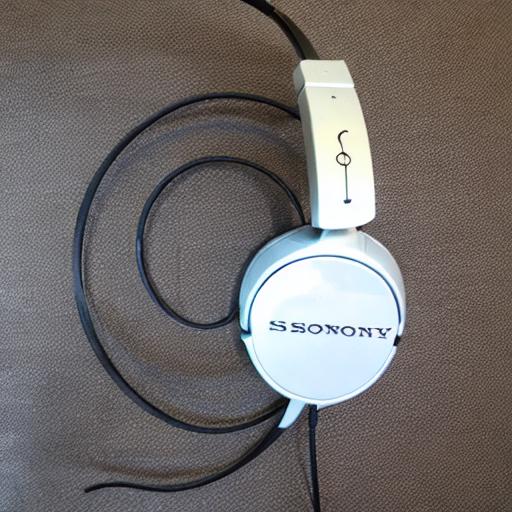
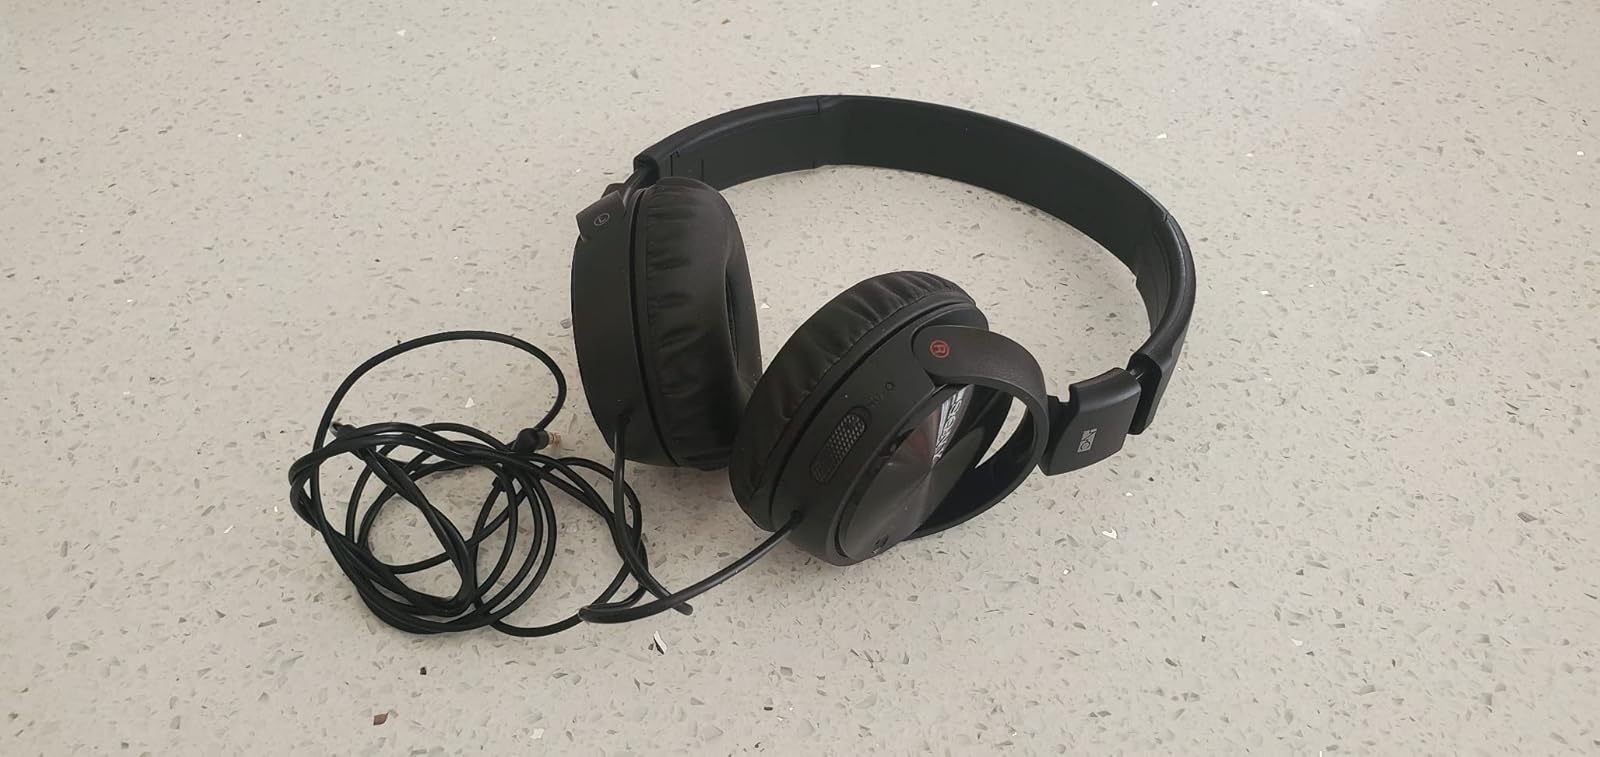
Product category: headphones
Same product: no